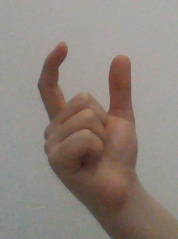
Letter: nun